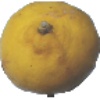
Label: Lemon 1